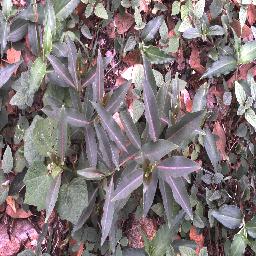
Label: rubber_vine